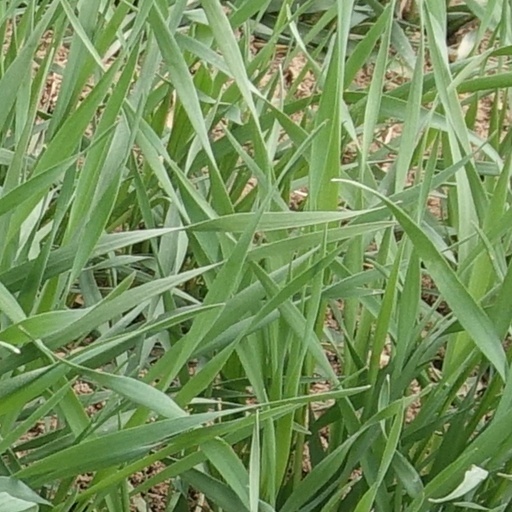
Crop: wheat